Nels Running

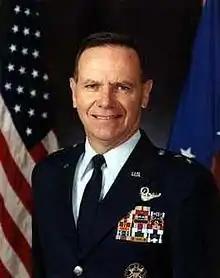
Major General Nels Running, USAF

Ronald Nels Running (born 1941) is a retired United States Air Force Major General who has more than 3,800 flying hours in F-105D, F-5 A/E, F-4 D/E and F-16A aircraft. This number of flying hours is significantly higher than the level of 3,000 flying hours that the Air Force requires to award its highest ranking of Command Pilot.